Robert Stanton (park director)

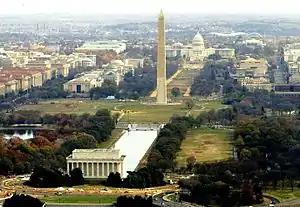
The National Mall, Washington, D.C.

The Park Service's National Capital Region of the Washington, DC metropolitan area includes many significant historic and cultural monuments, buildings and parks throughout the area, as well as having wide-ranging responsibilities for large groups of visitors, public events such as presidential inaugurations and demonstrations on the Mall, and maintenance of the White House grounds.